Wrestle Kingdom 12

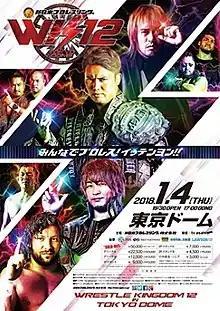
Promotional poster for the event, featuring various NJPW wrestlers

Wrestle Kingdom 12 in Tokyo Dome was a professional wrestling event promoted by New Japan Pro-Wrestling (NJPW). The event took place on January 4, 2018, at the Tokyo Dome in Tokyo, Japan. It was the 27th January 4 Tokyo Dome Show.